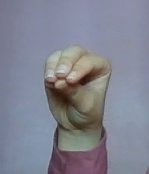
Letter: ha